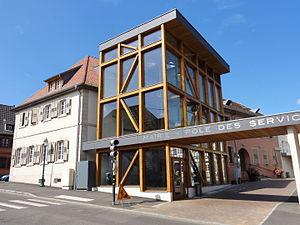
Soultz-sous-Forêts est une commune française située dans le département du Bas-Rhin, en région Grand Est.